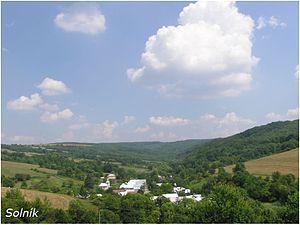
Soľník est un village de Slovaquie situé dans la région de Prešov.